Wardlaw Junior High School

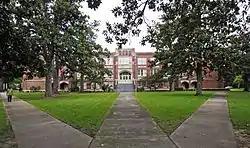
Wardlaw Junior High School, September 2012

Wardlaw Junior High School, also known as Wardlaw Middle School, is a historic Middle school located at Columbia, South Carolina. It was built in 1926–1927, and is a three-story, rectangular brick structure with a central courtyard. It features Gothic window tracery, arched entrances with one-story porches, and decorative cast stone panels. It was the first junior high school building in South Carolina.